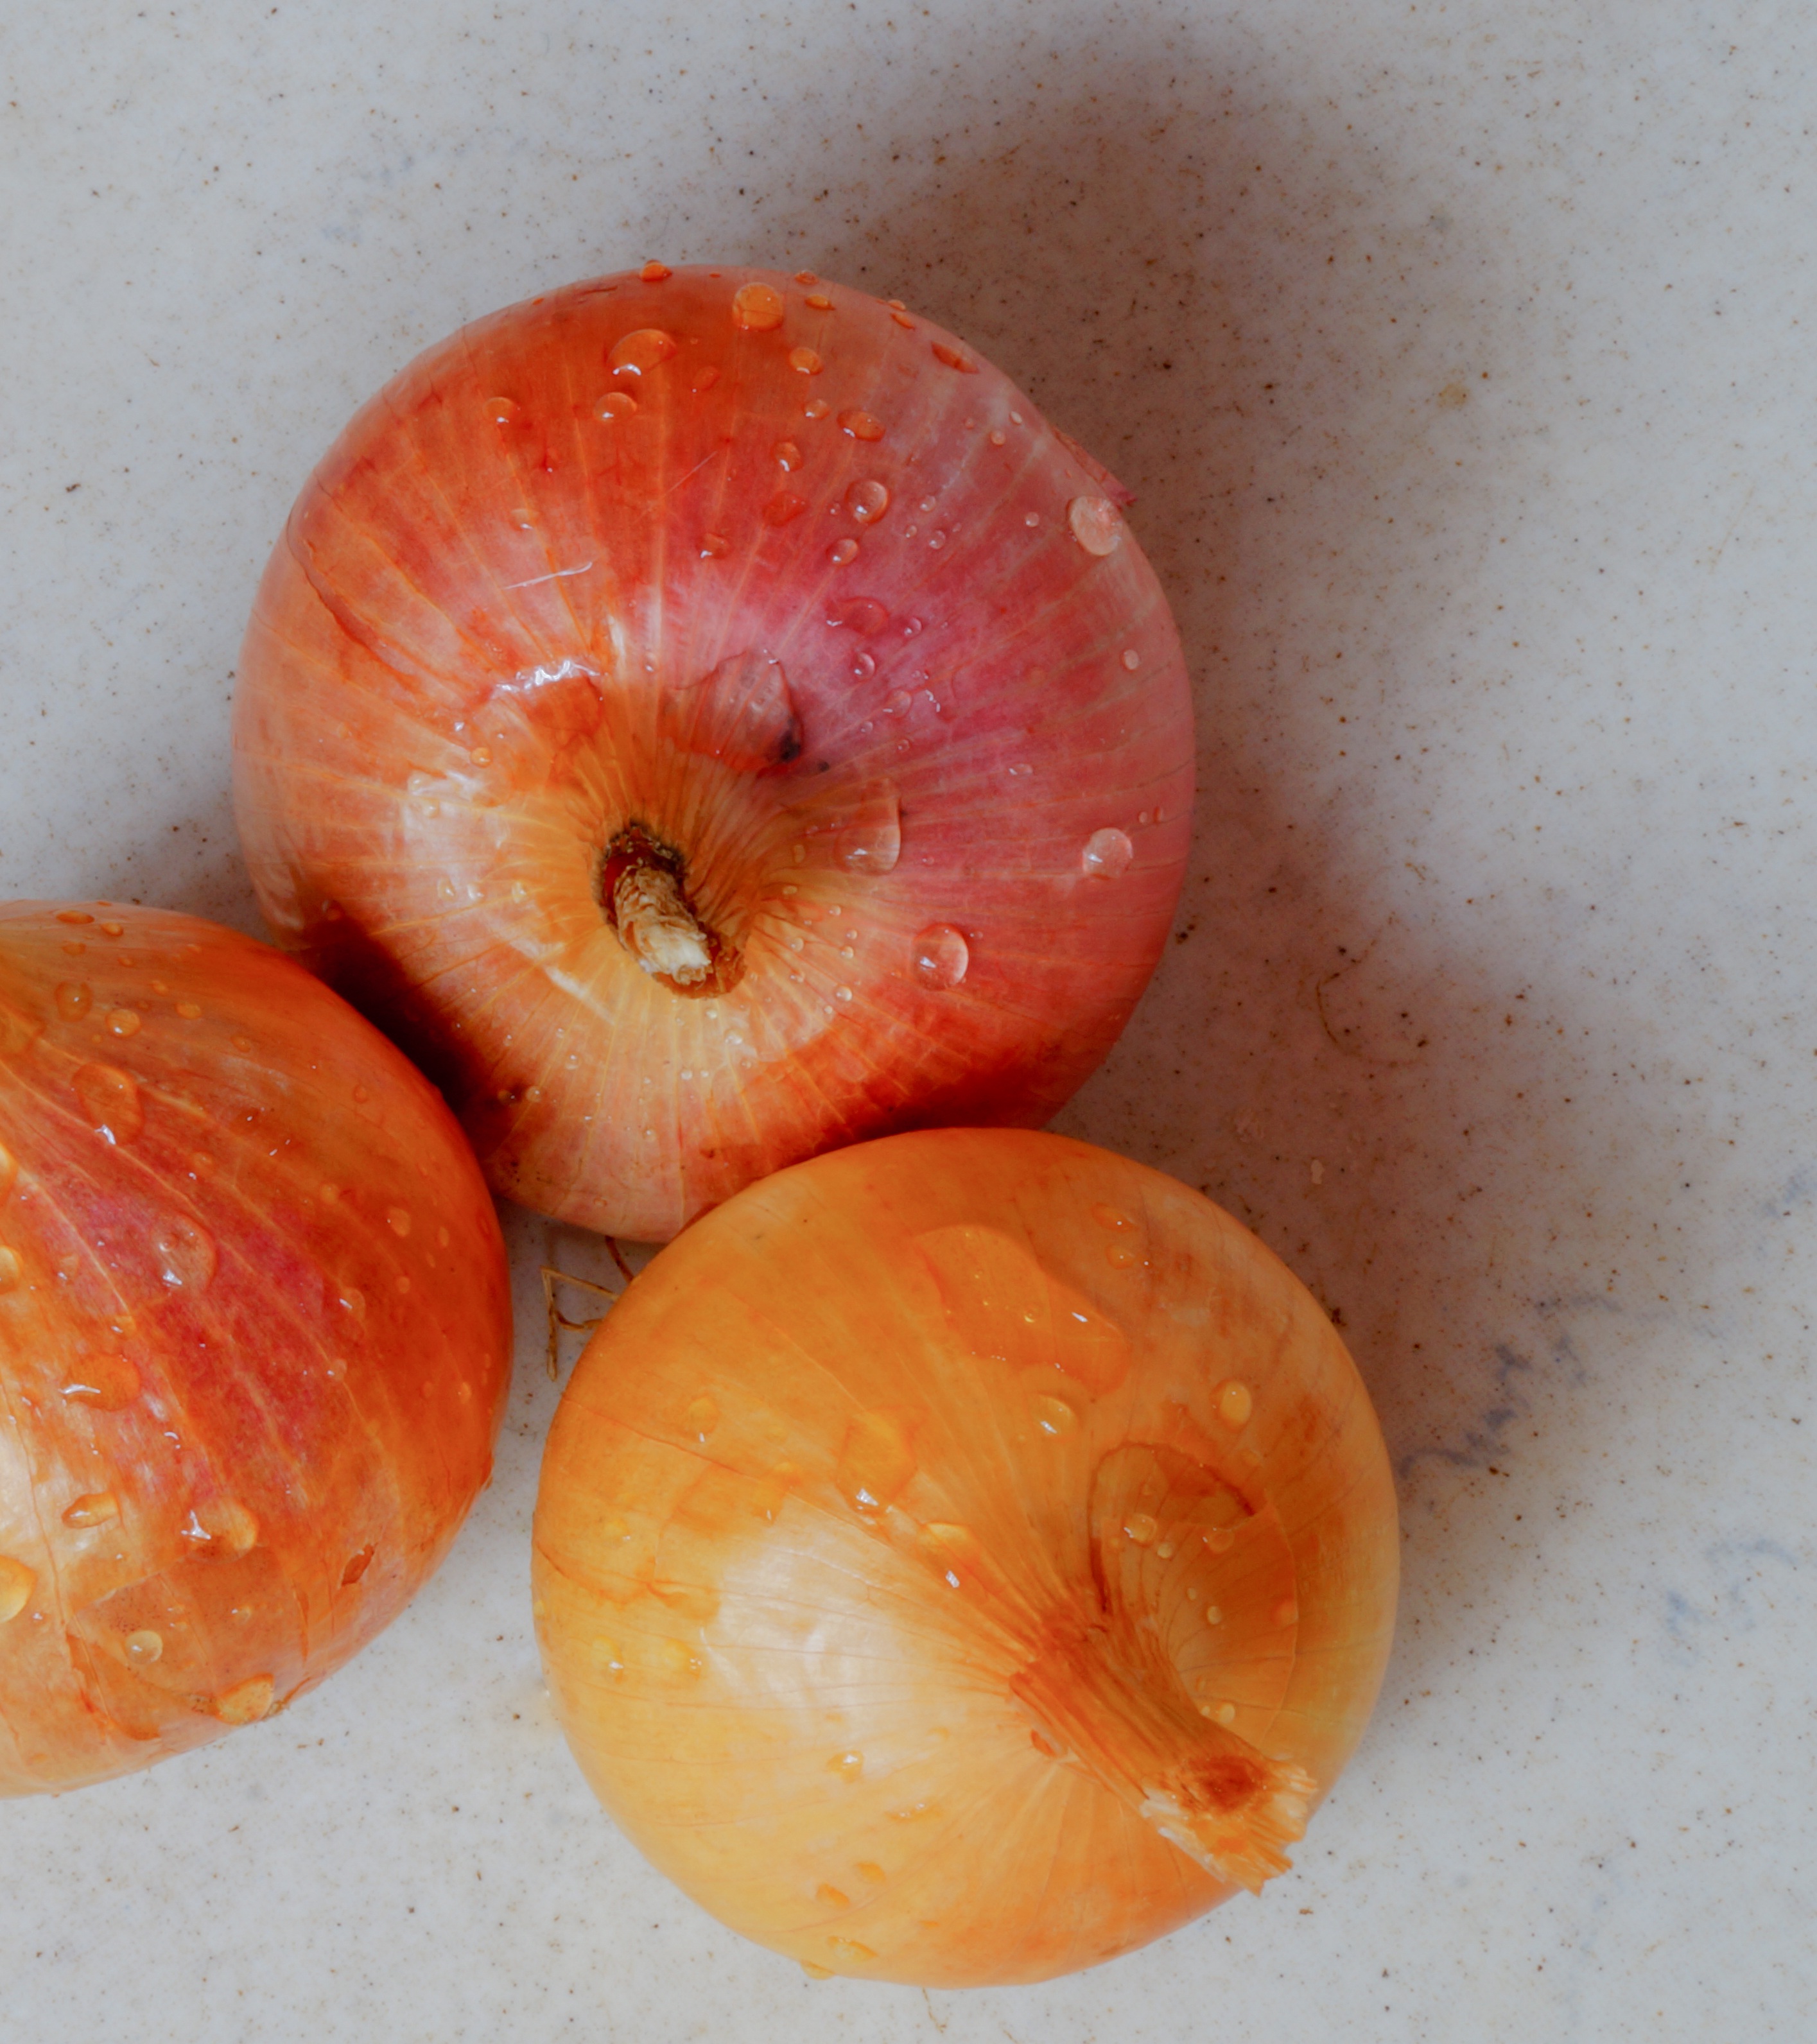
water, plant, fruit, flower, food, produce, vegetable, items, tomato, vegetables, spill, indian, veggies, persimmon, diospyros, onions, flowering plant, land plant